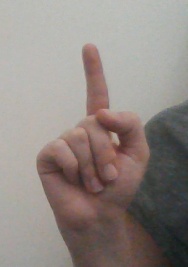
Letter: bb